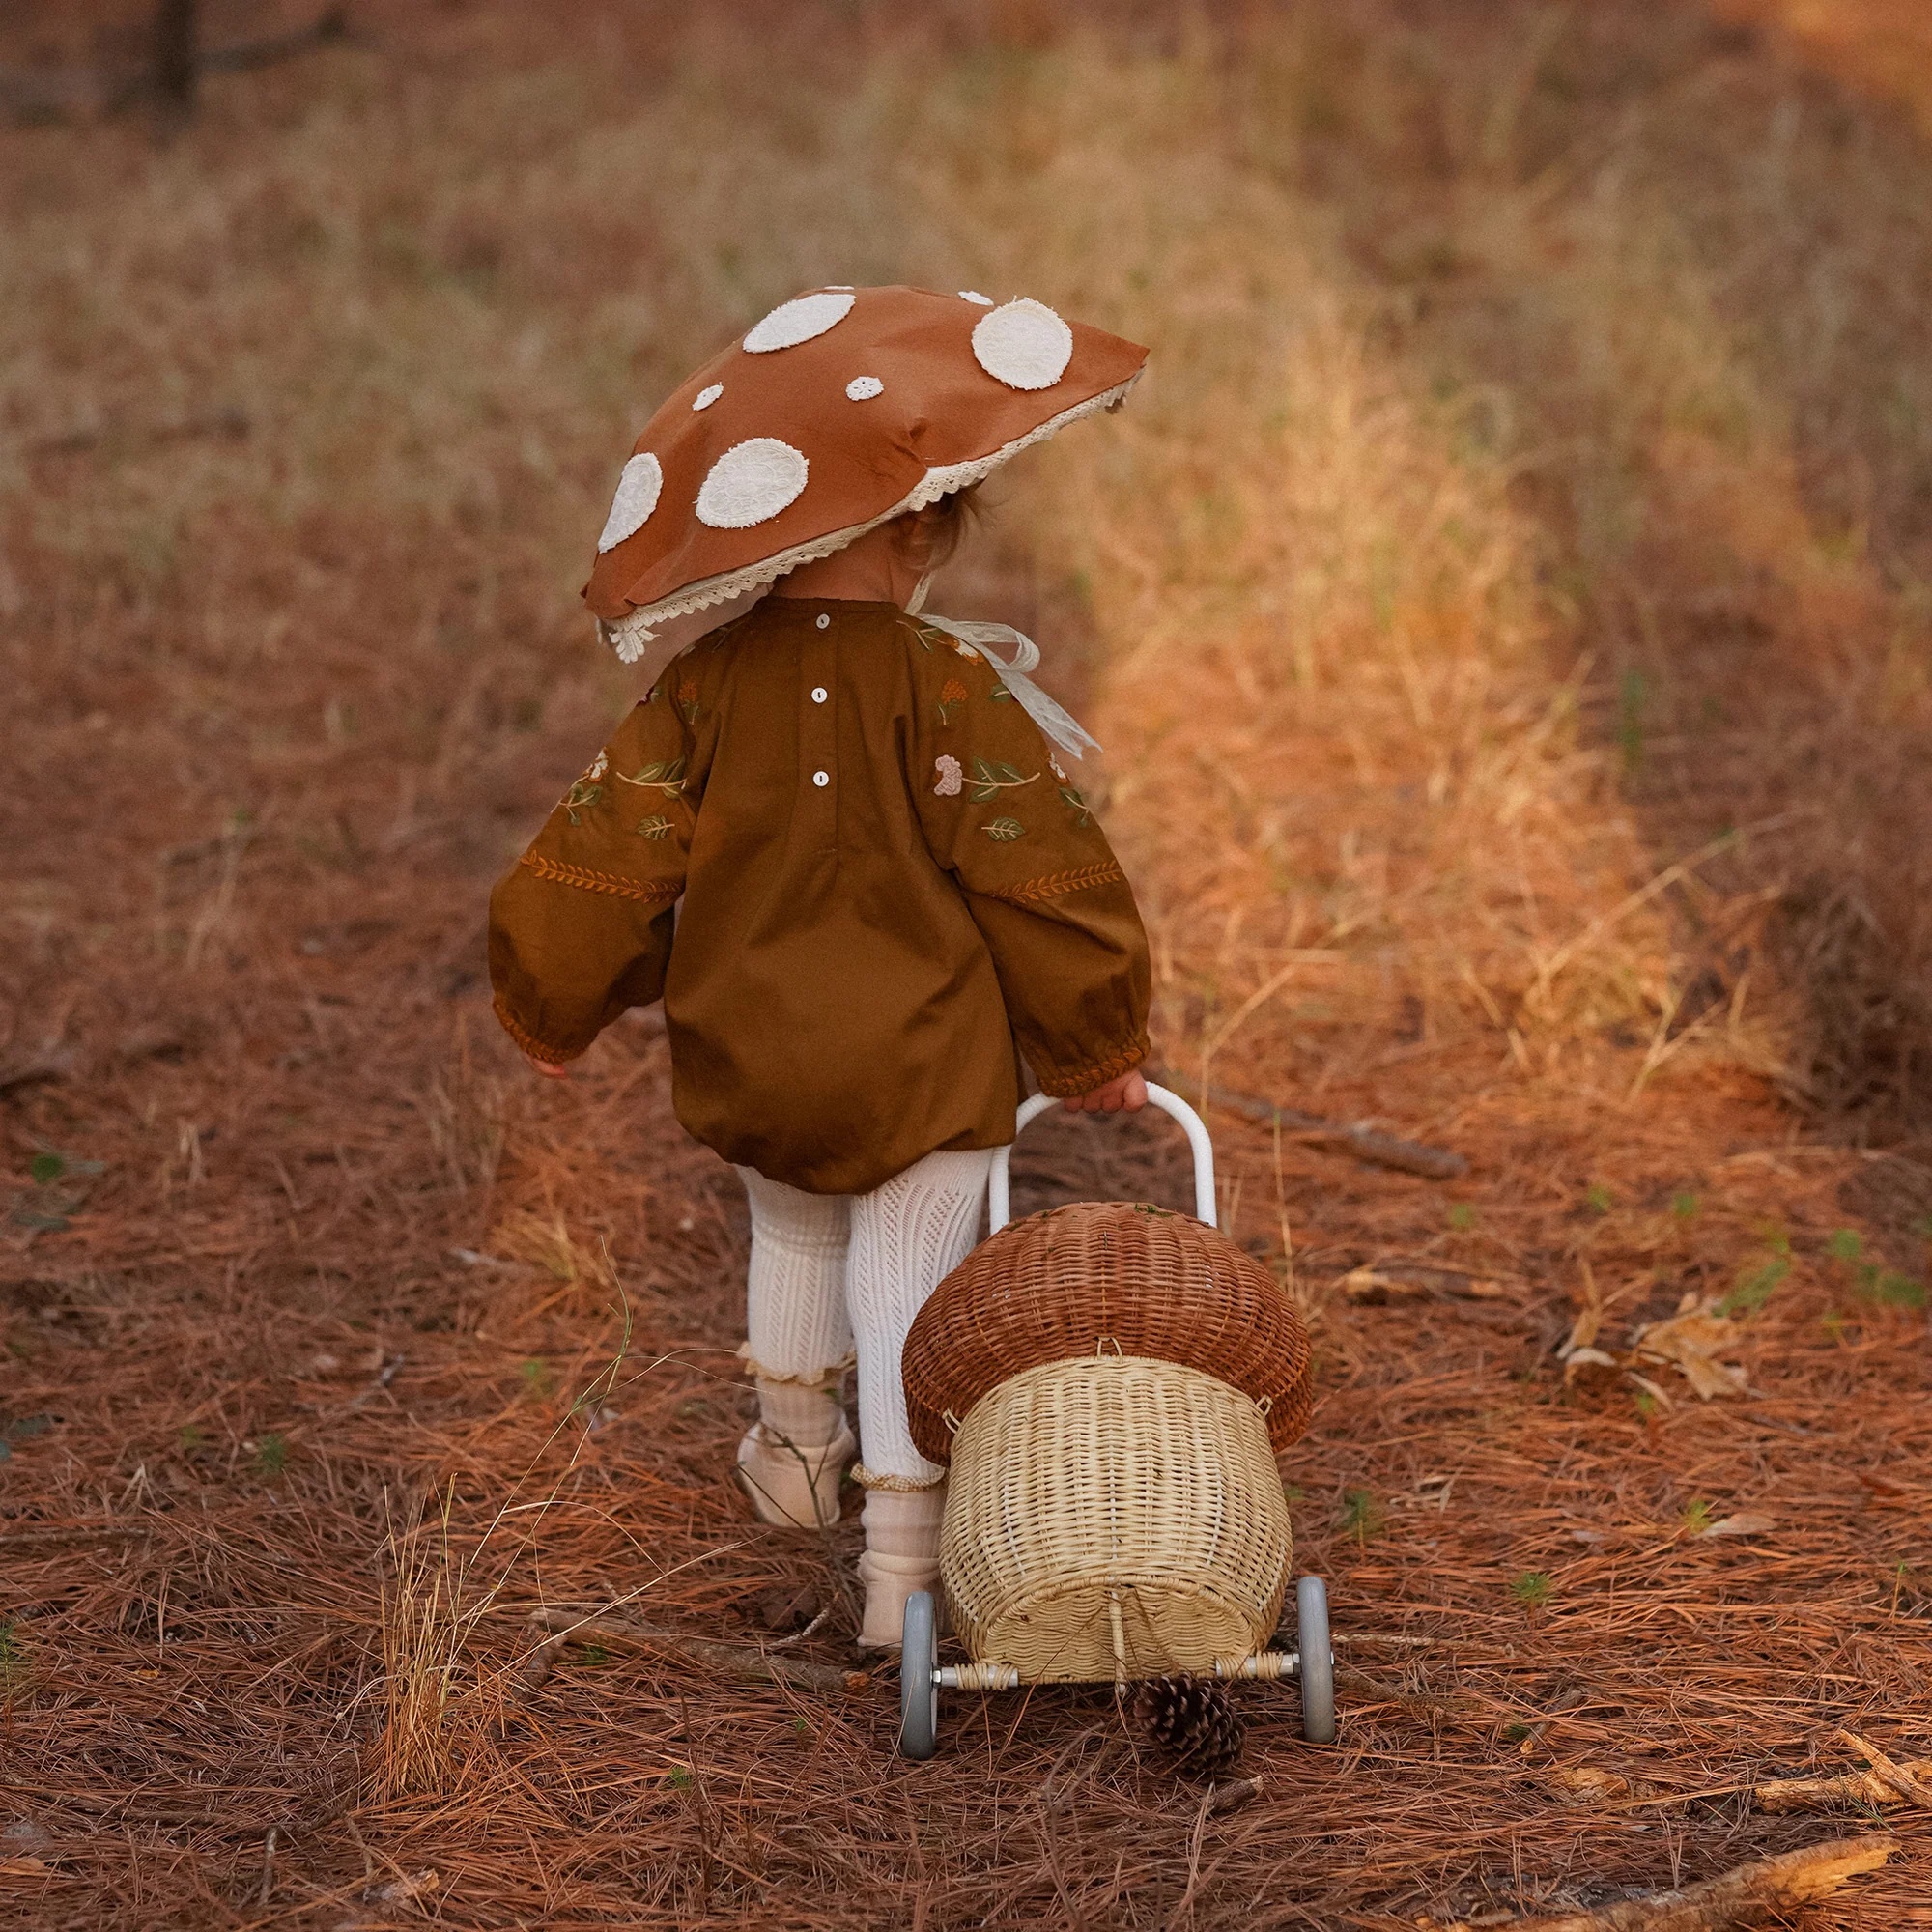
Mushroom Luggy - Natural
Meet our whimsical Mushroom Luggy in two toned Natural. It exists in the world between practical and fairytale and is perfect for lugging about at home or on the go. Brimming with all the features that make our Classic Original Luggy such a hit, this 100% Handwoven Rattan wheeled basket is ideal for storing and toting around prized possessions! Mushroom Luggy makes a beautiful addition to any woodland-themed nursery or bedroom and hits just the right notes of vintage x quirky. This Luggy is designed to roam wherever your child may go from the beach to the playground and everywhere in between. This Luggy makes for excellent toy storage when not in use and is terrific for carting and adventuring with Dinkum Doll and Holdie Folk friends too.
Brand: OlliElla
Category: Home & Garden > Decor > Seasonal & Holiday Decorations > Holiday Stocking Hangers